Abu'l-Husain Utbi

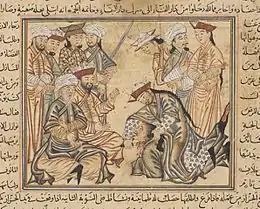
Illustration of Utbi being assassinated, from "Jami' al-tawarikh"

Abu'l-Husain Abd-Allah ibn Ahmad Utbi (died November 982), better known as Abu'l-Husain Utbi (also spelled Otbi), was an Iranian statesman from the Utbi family, who served as the vizier of the Samanid ruler Nuh II from 977 to 982.